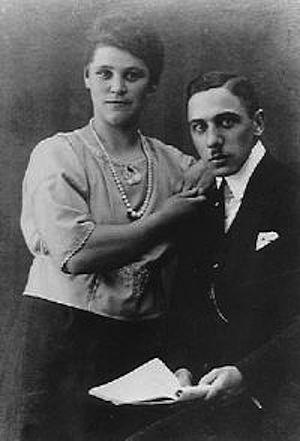
La prison de Plötzensee est un établissement pénitentiaire allemand, situé dans le quartier de Charlottenbourg-Nord à Berlin. Elle regroupe plusieurs régimes de détention pour hommes ; actuellement, le nombre de places de détention s'élève à 369 dans les établissements fermés et à 90 en milieu ouvert.
Nikolaus Gross est un résistant allemand de la Seconde Guerre mondiale, syndicaliste et journaliste, martyrisé par les Nazis en 1945, et béatifié par le pape Jean-Paul II en 2001.